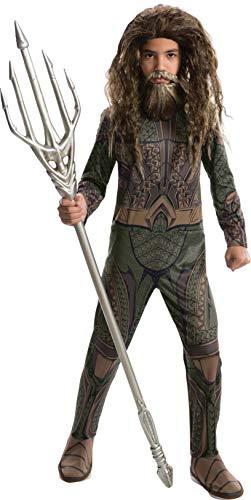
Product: Rubie's Justice League Boys Aquaman Costume
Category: Clothing, Shoes & Jewelry | Costumes & Accessories | Women | Costumes & Cosplay Apparel | Costumes
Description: Great Condition.
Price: $11.99 - $34.99